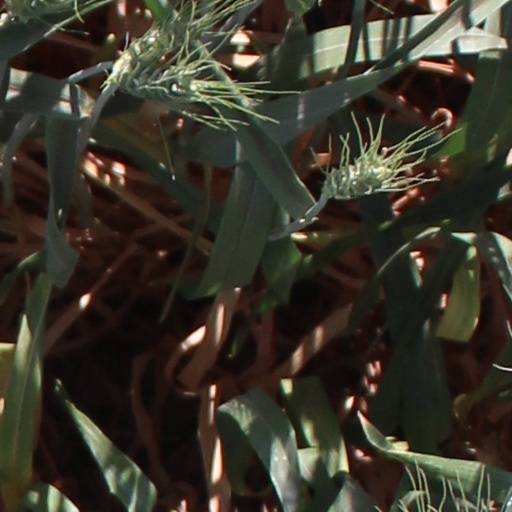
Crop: wheat